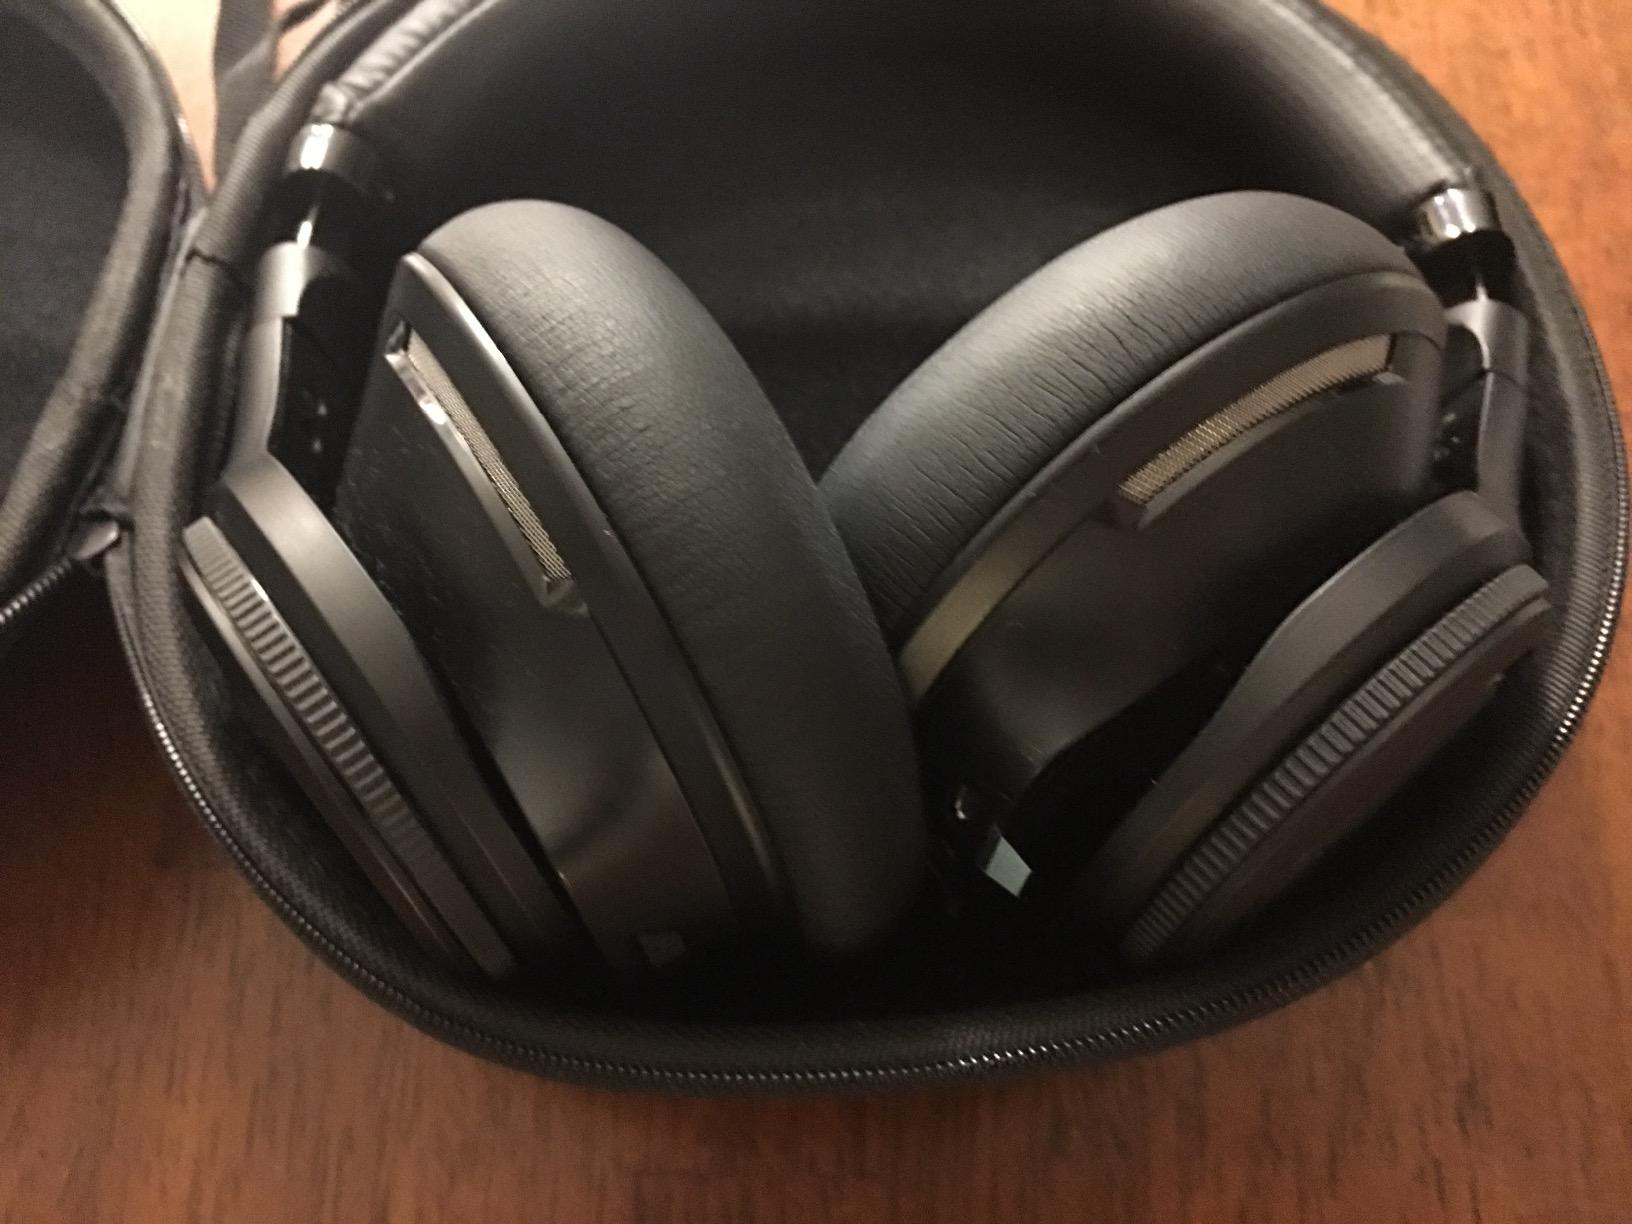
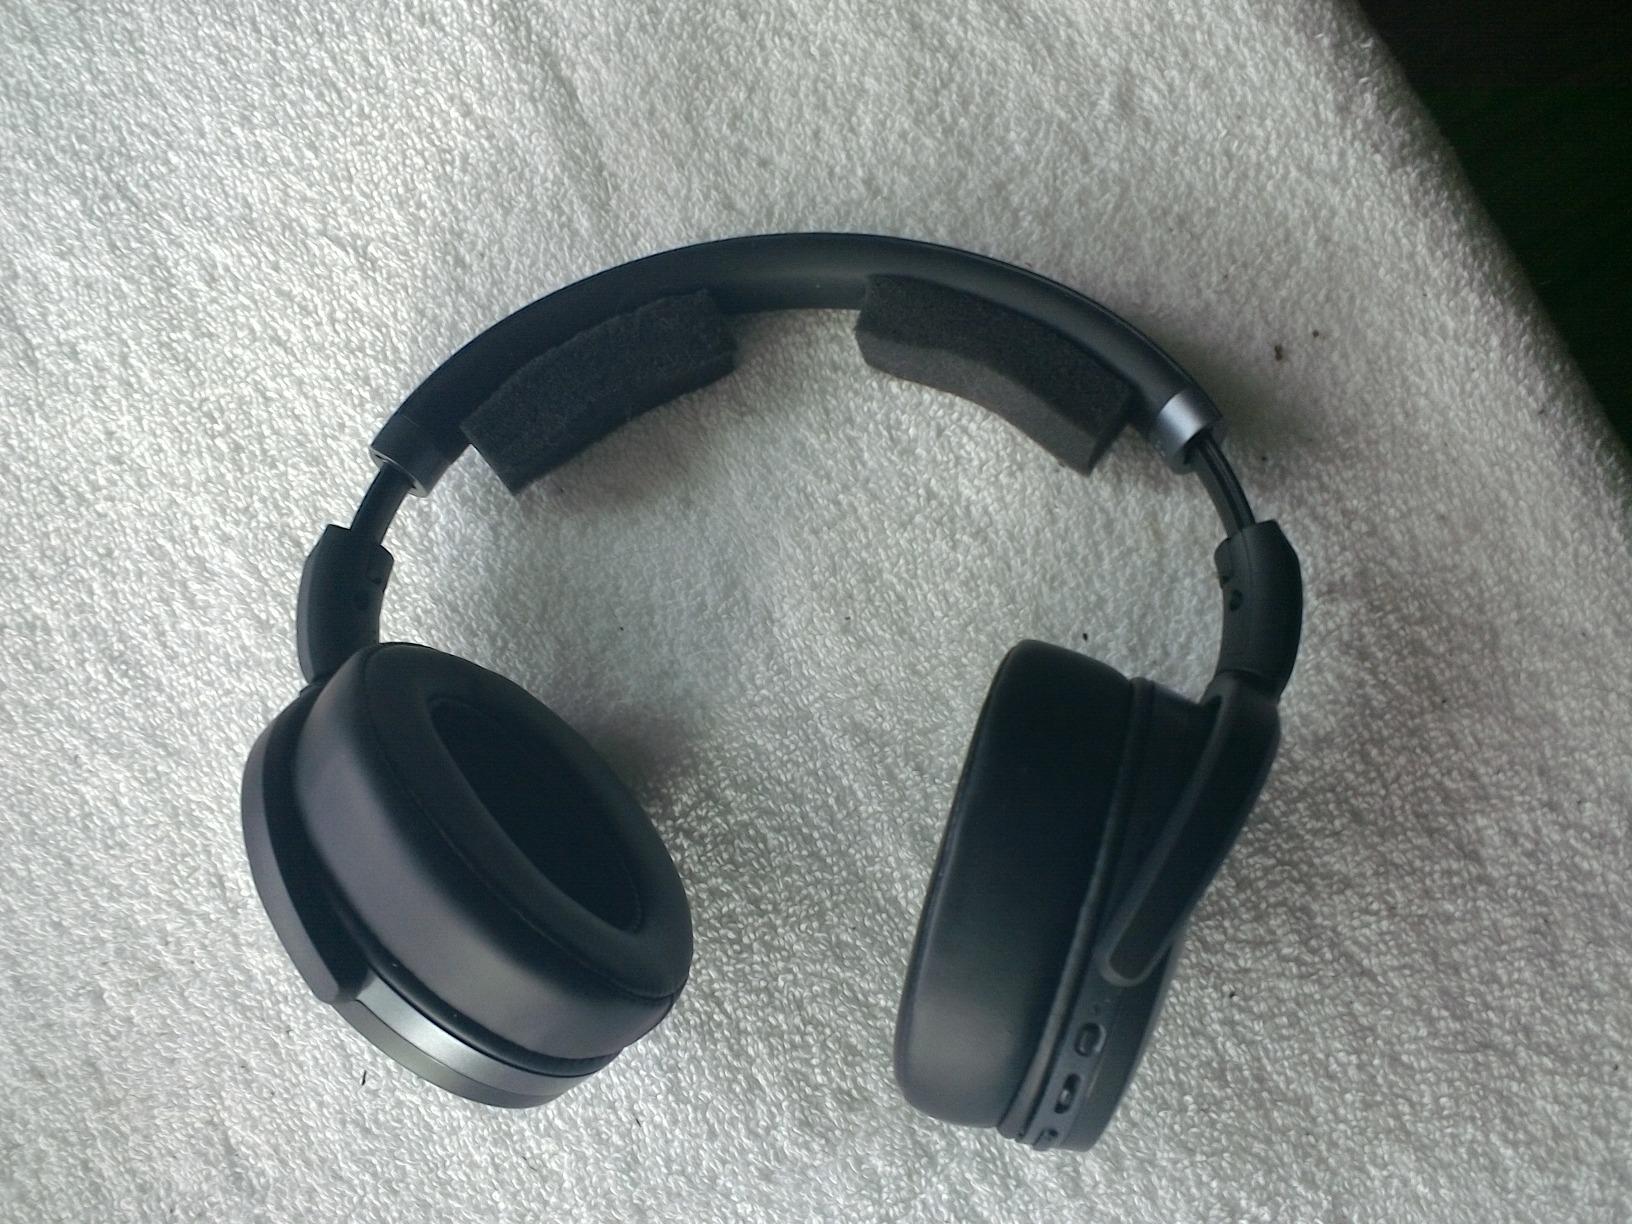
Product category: headphones
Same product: no